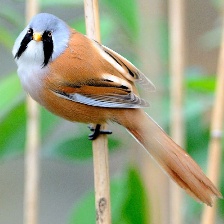
Species: BEARDED REEDLING
Scientific name: PANURUS BIARMICUS